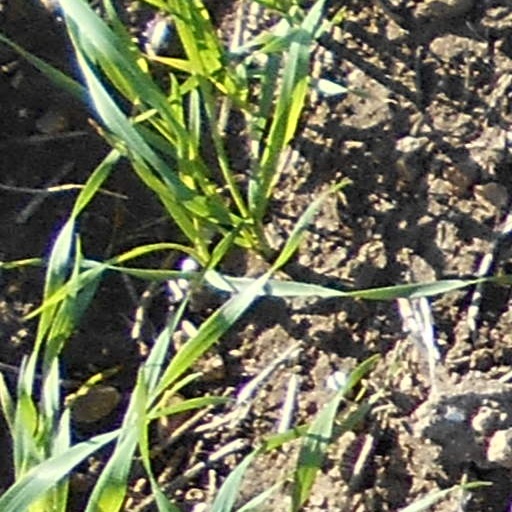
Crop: wheat